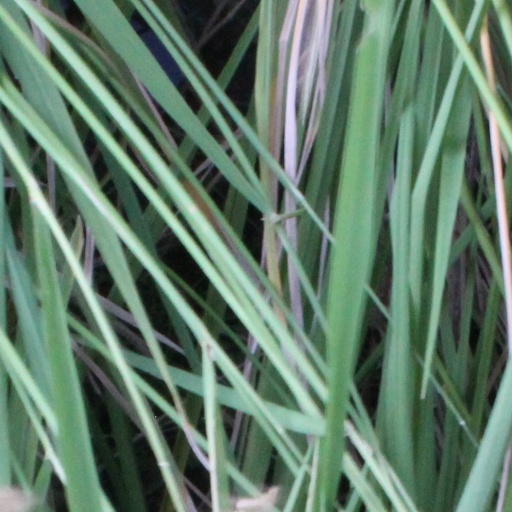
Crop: rice